Ion Păduraru

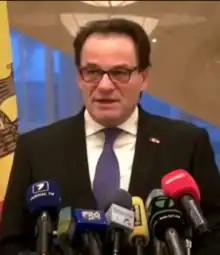
Păduraru in 2016

Ion Păduraru (born 18 January 1961) is a Moldovan lawyer, judge and former politician who held the office of Minister of Justice of Moldova from 1998 until 1999.